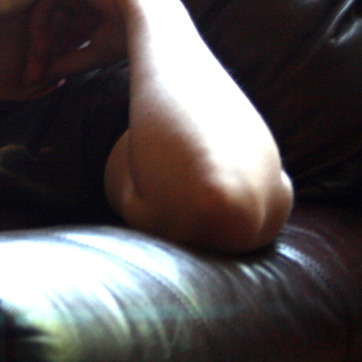
Material: skin